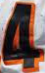
Number: 4